South Haven Light

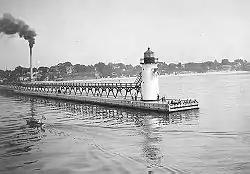
U.S. Coast Guard Archive

The keeper's house is on shore, 2- stories tall, wood with a hipped-roof. It was also built in 1872, and is located at 91 Michigan Avenue onshore, was transferred to the city for preservation in 2000. The Michigan Maritime Museum has renovated the keeper's house as the Marialyce Canonie Great Lakes Research Library.